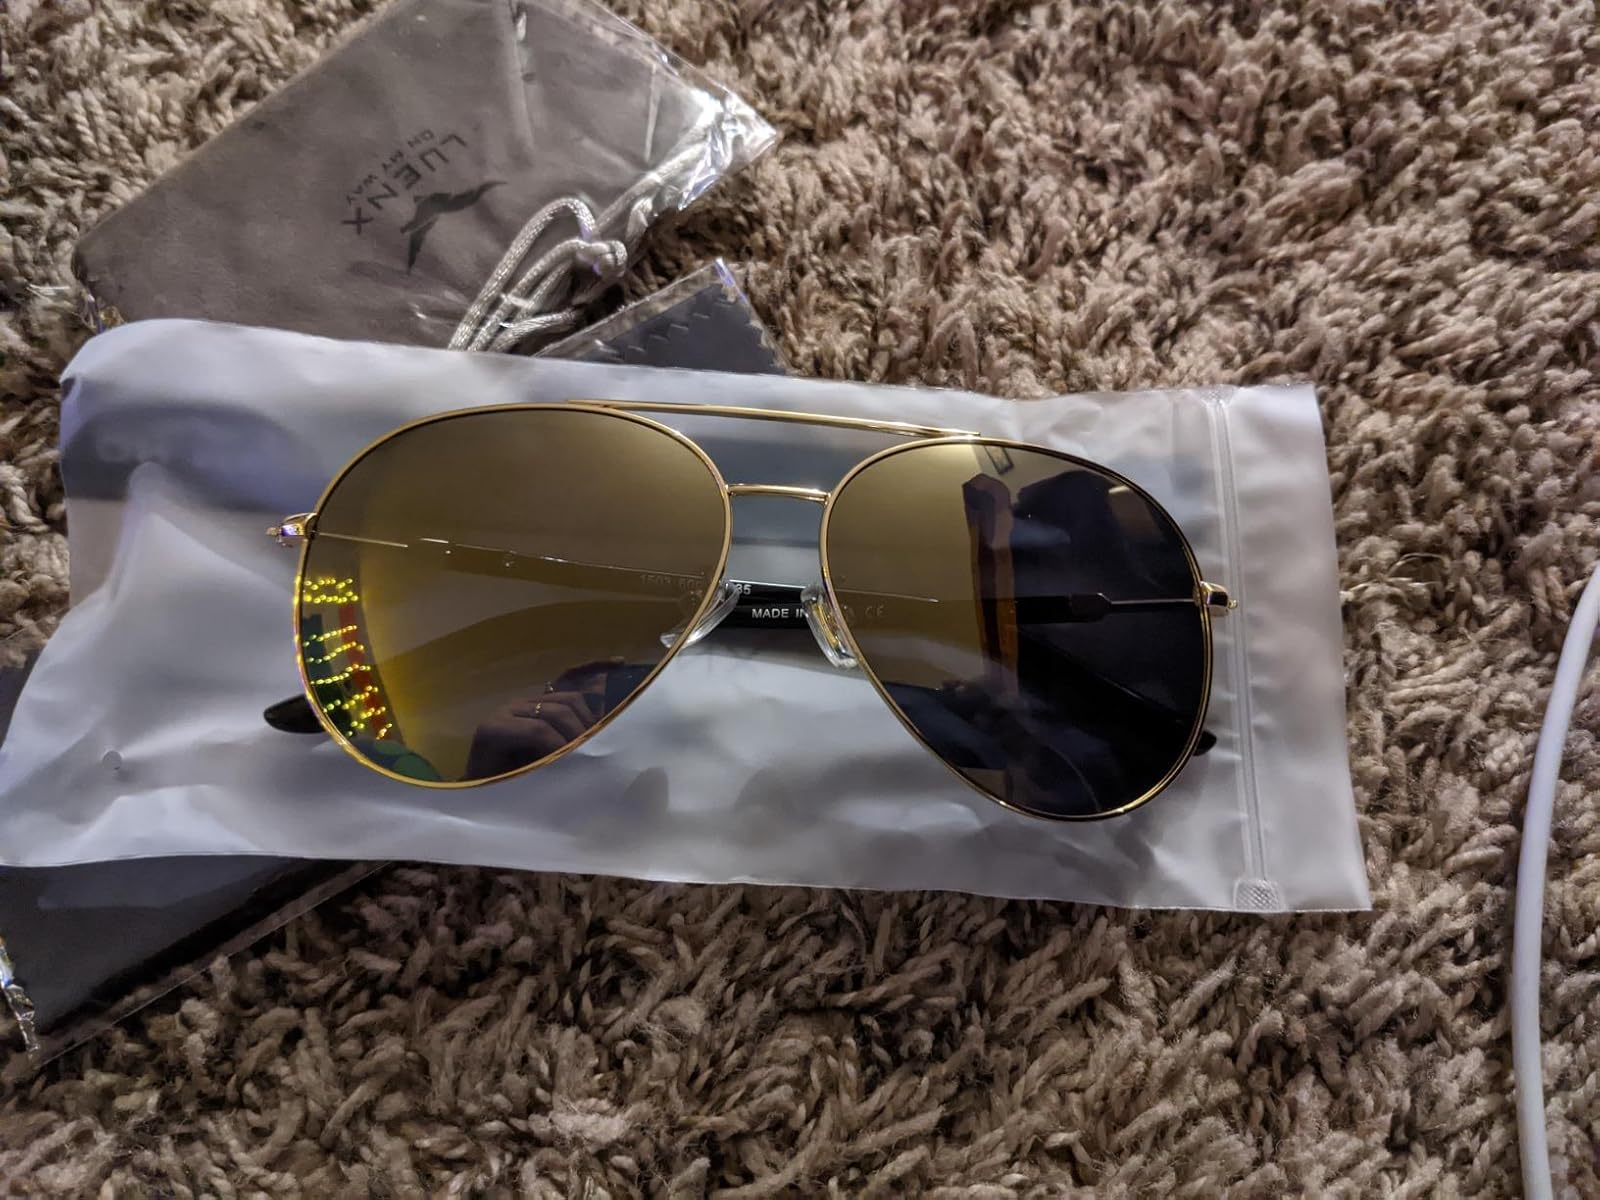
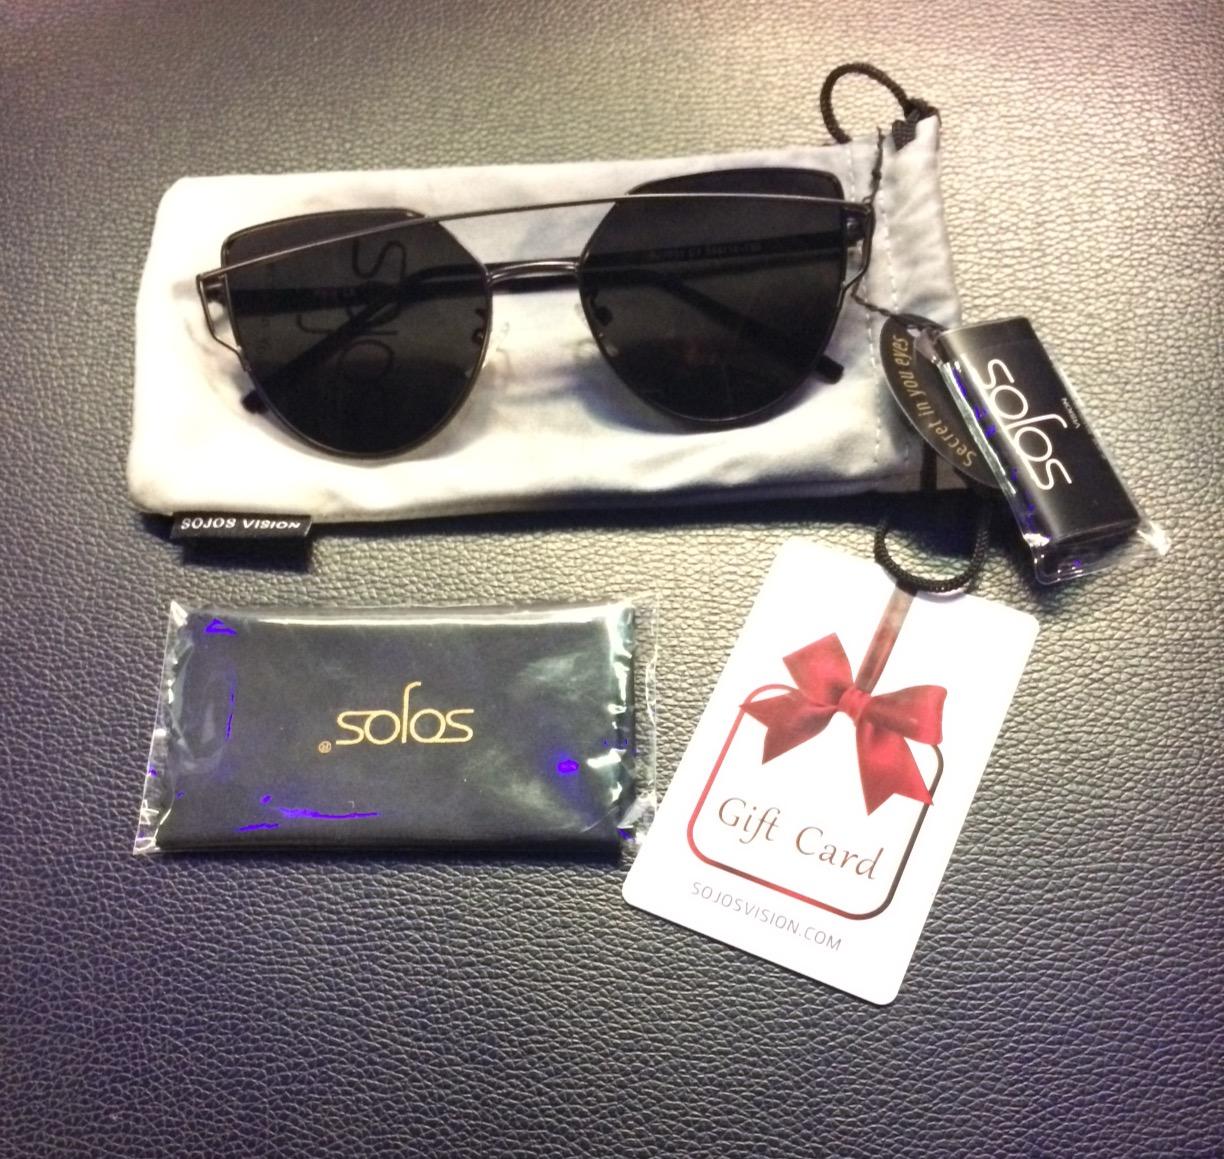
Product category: accessories_sunglasses
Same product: no